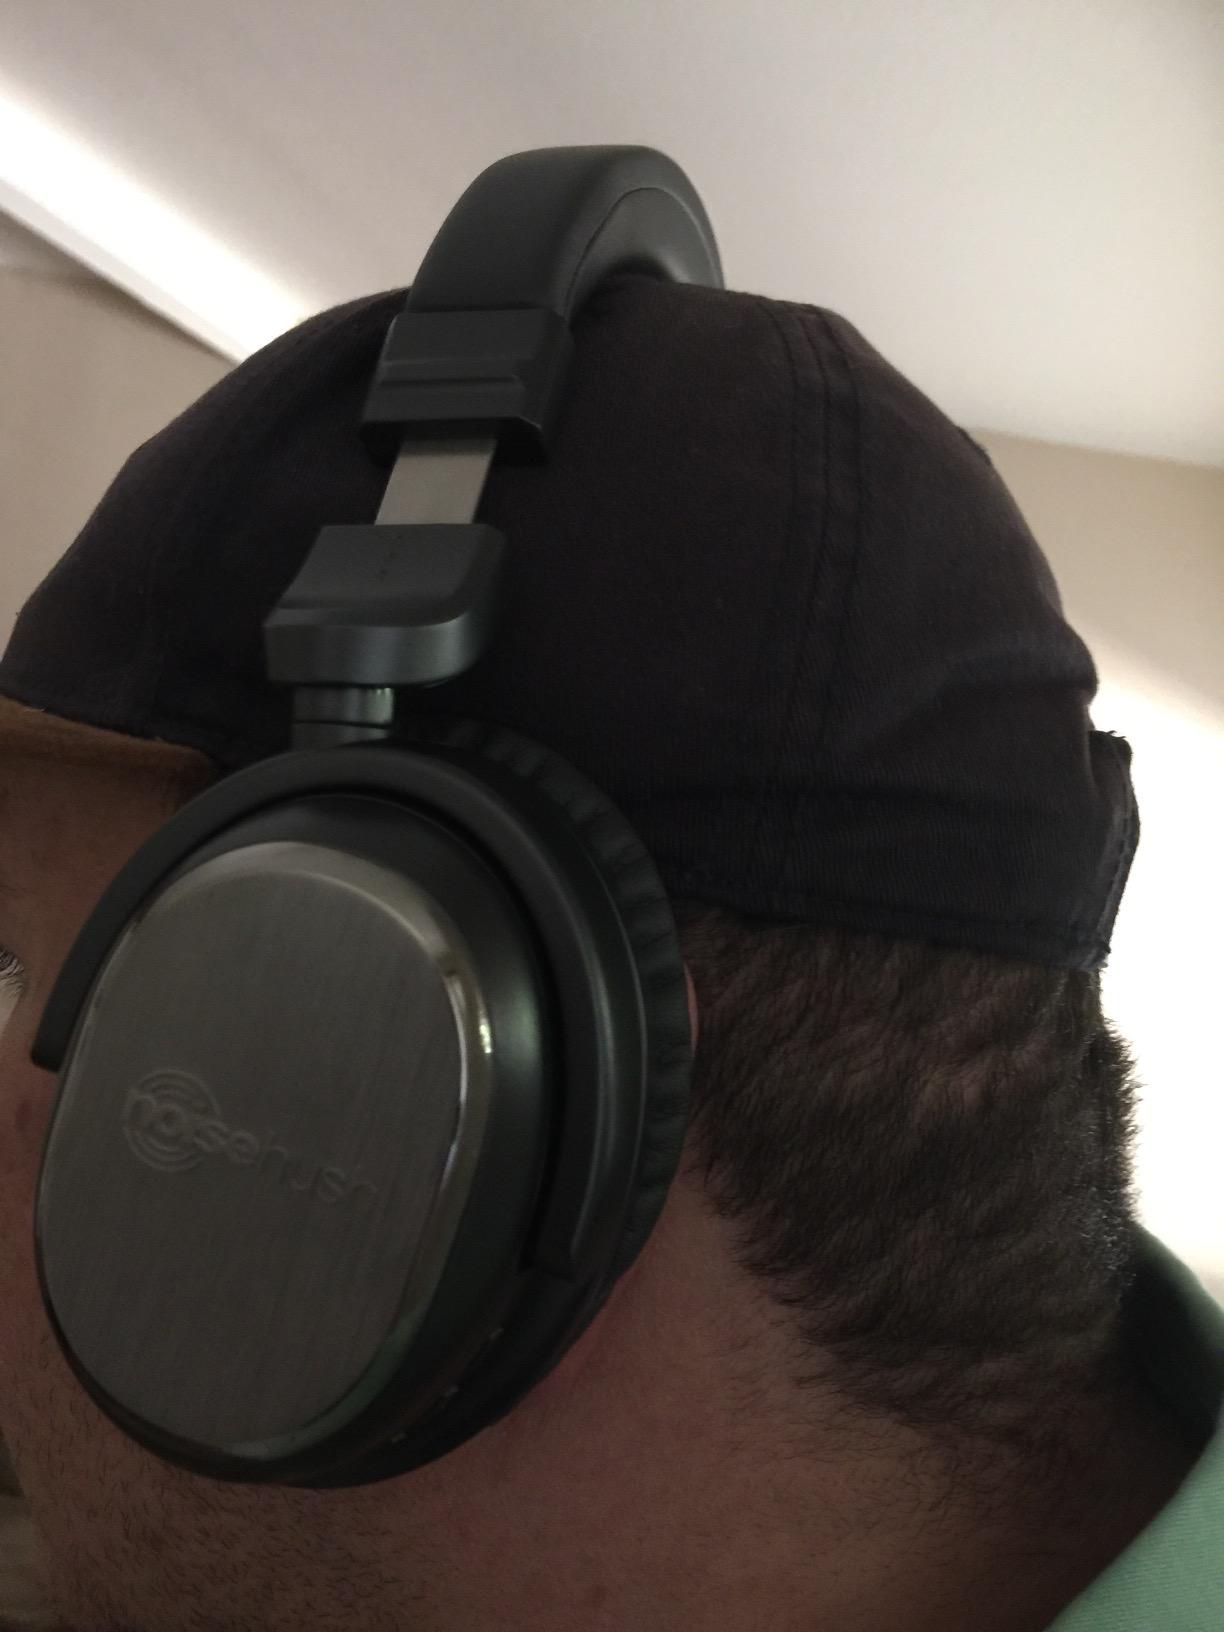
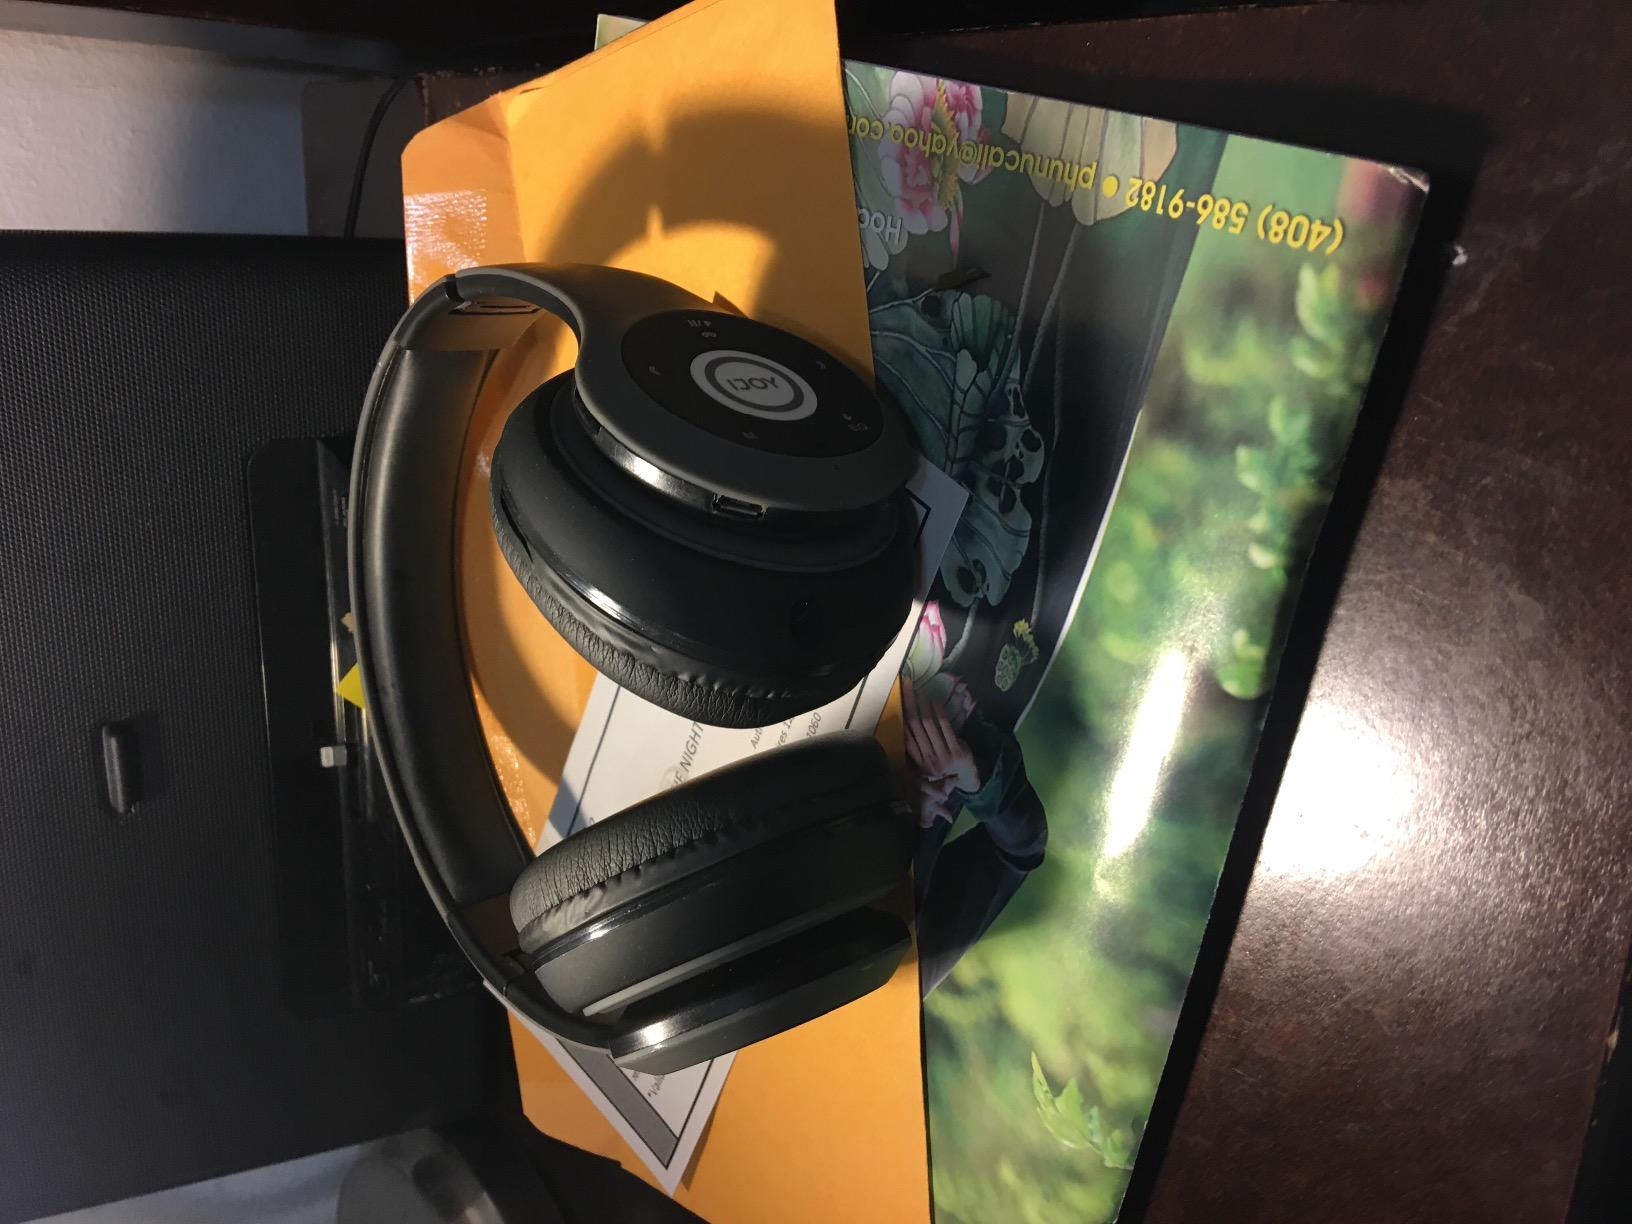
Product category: headphones
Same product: no